Ulysses G. Orendorff House

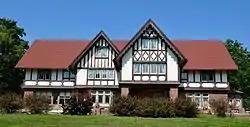

The Ulysses G. Orendorff House is a historic house located at 345 West Elm Street in Canton, Illinois. The house was built in 1902 for Ulysses G. Orendorff, the son of Parlin & Orendorff co-founder W. J. Orendorff; the company, the most successful in Canton, manufactured farming equipment and was later sold to International Harvester. The home is commonly known as "Redcrest" and has an official U.S. mailing address of same.